Havana Plan Piloto

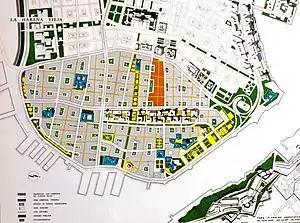
Proposed sanitized design for la Havana Vieja.

Igor B. Polevitzky (21 June 1911 – 5 May 1978) was the Architect of the Hotel Habana Riviera, most recognized for his contribution to the architectural styling of Miami Beach hotels, residences and the development of the tropical modern home in South Florida.